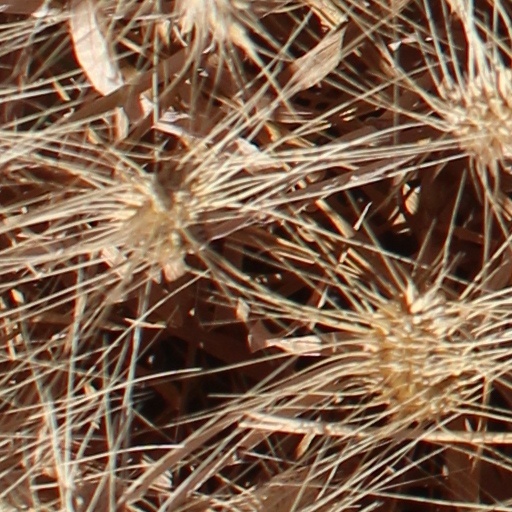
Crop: wheat